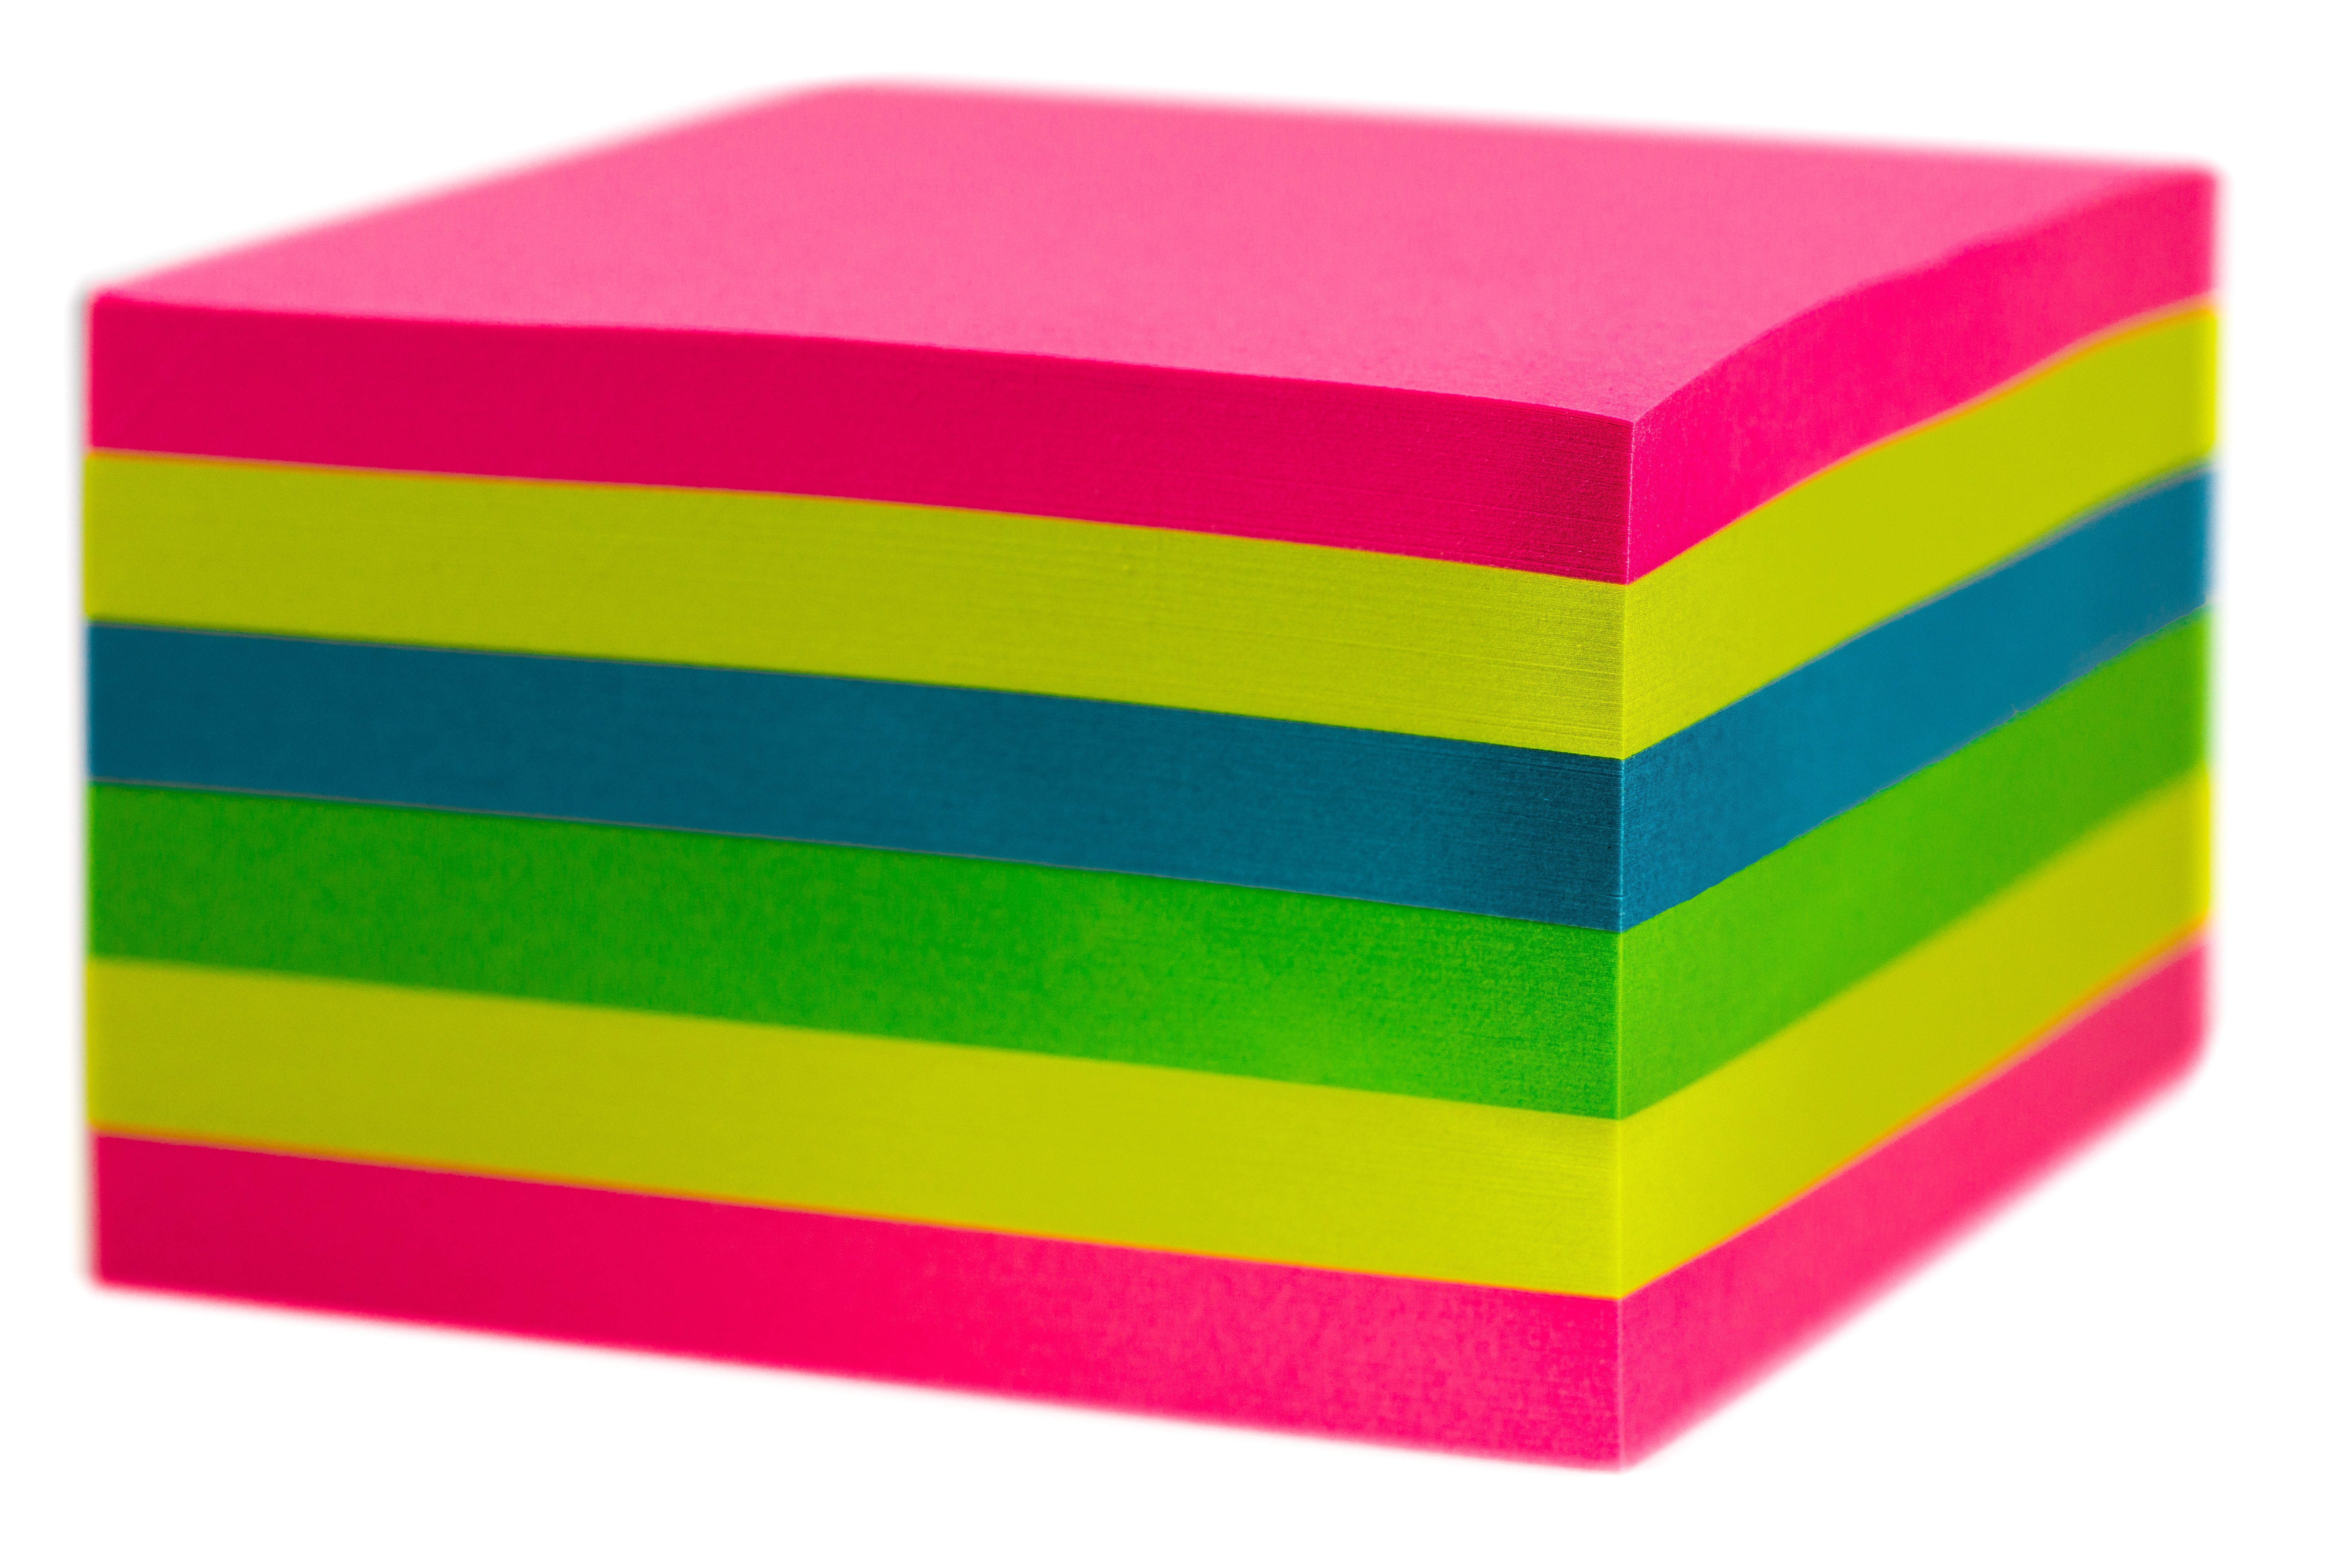
isolated, notepad, line, green, macro, office, memory, blue, box, furniture, colorful, yellow, paper, close, note, block, rectangle, magenta, shape, list, notes, postit, datailaufnahme, sticky note, memo, post it, stickies, writing pad, macro photo, adhesive note, sticky notes, top topic